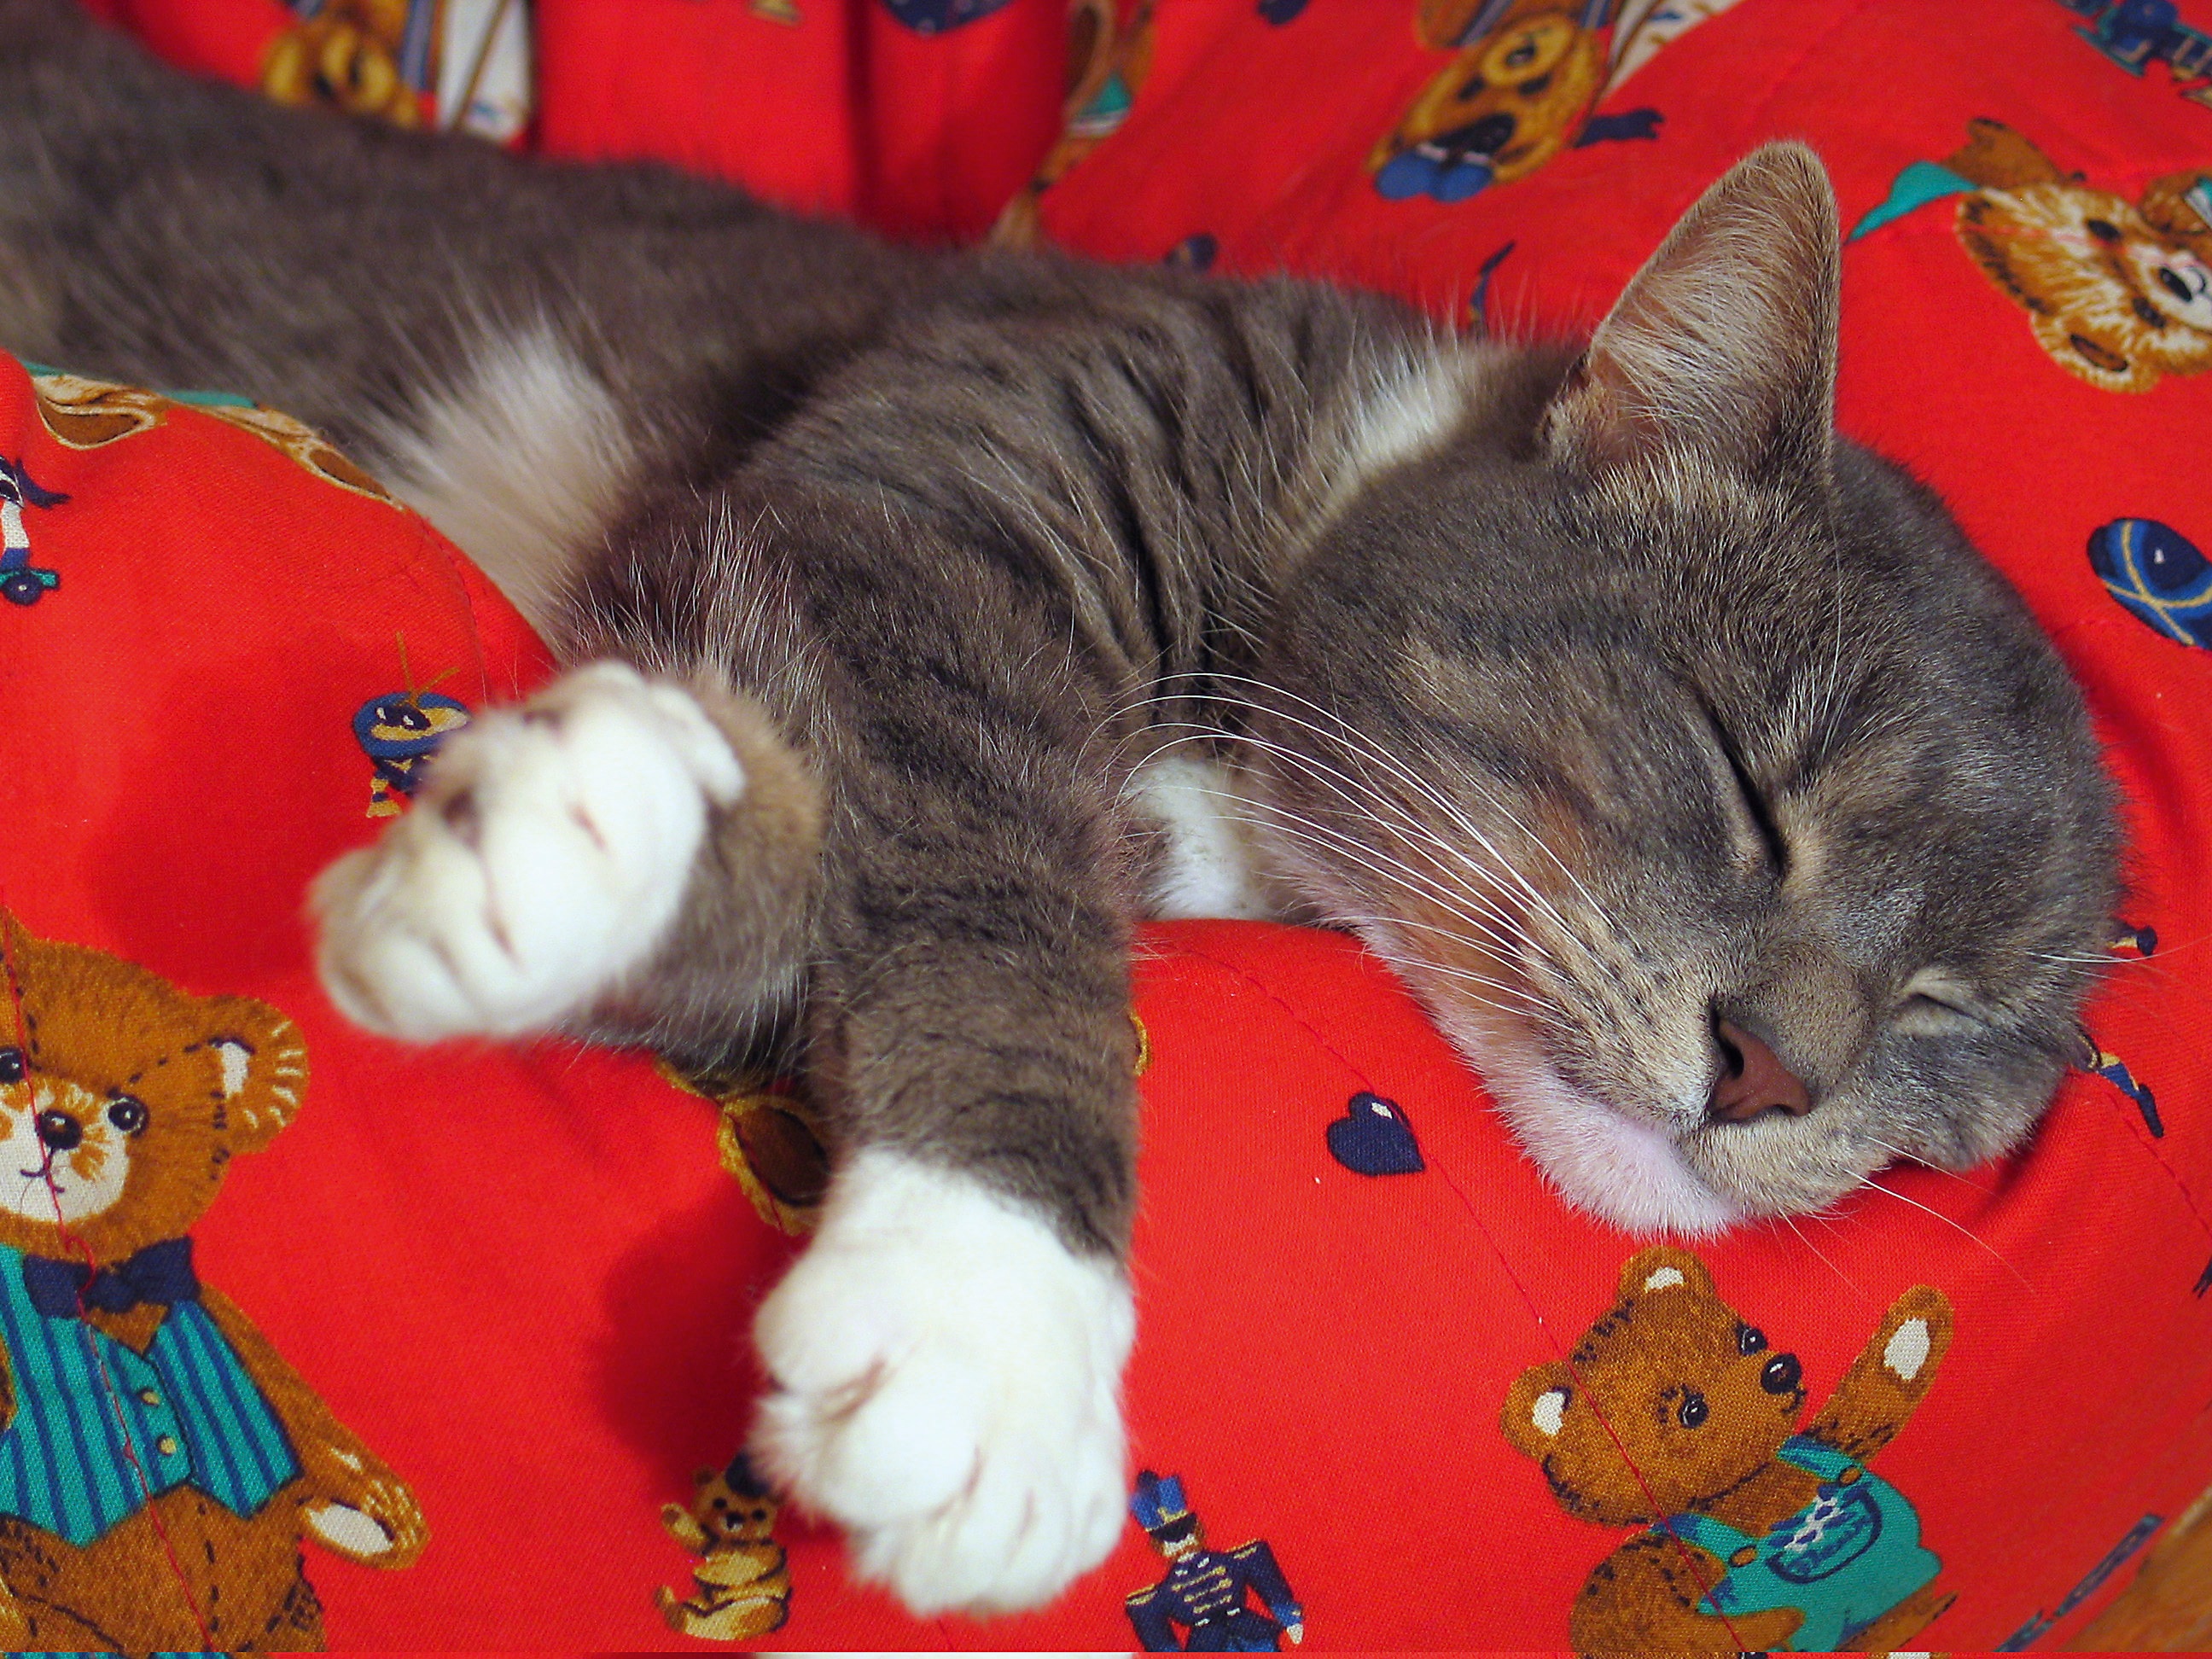
kitten, cat, mammal, whiskers, vertebrate, european shorthair, small to medium sized cats, cat like mammal, domestic short haired cat